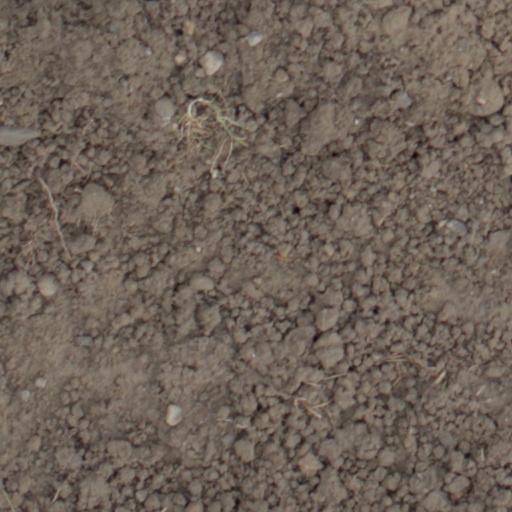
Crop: wheat